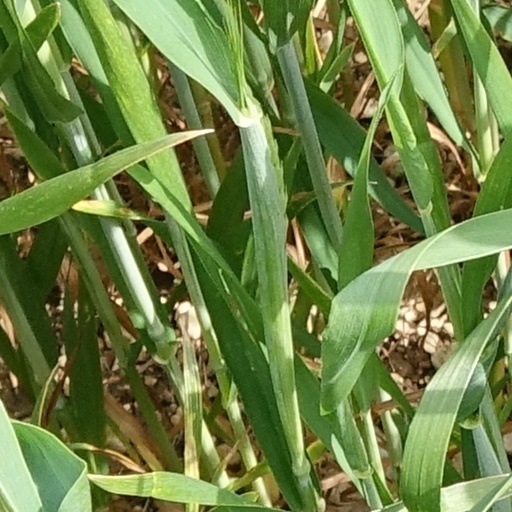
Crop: wheat